P.C. Hooftstraat

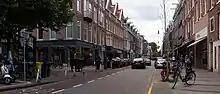
P.C. Hooftstraat in 2009

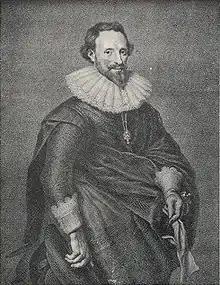
Portrait of Pieter Corneliszoon Hooft

P.C. Hooftstraat is a high-end shopping street in Amsterdam, Netherlands. Built alongside the construction of nearby Vondel Park, it was named after Pieter Corneliszoon Hooft (1581–1647), a Dutch historian, poet and playwright, in 1876. The street is located in "stadsdeel" Amsterdam Oud-Zuid and runs from Stadhouderskade to Vondel Park. It is intersected by Hobbemastraat and Van Baerlestraat.